Codex Mendoza

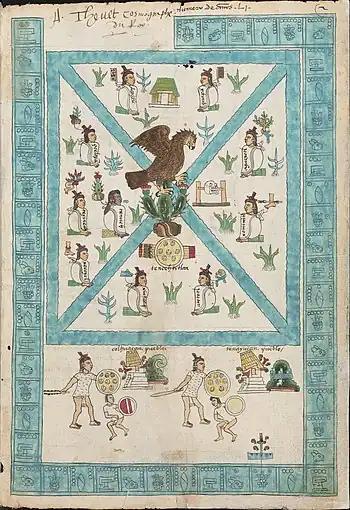
The founding of the Aztec capital Tenochtitlan; first page of the Codex Mendoza,

The Codex Mendoza is an Aztec codex, believed to have been created around the year 1541. It contains a history of both the Aztec rulers and their conquests as well as a description of the daily life of pre-conquest Aztec society. The codex is written using traditional Aztec pictograms with a translation and explanation of the text provided in Spanish. It is named after Don Antonio de Mendoza (1495–1552), the viceroy of New Spain, who supervised its creation and who was a leading patron of native artists.